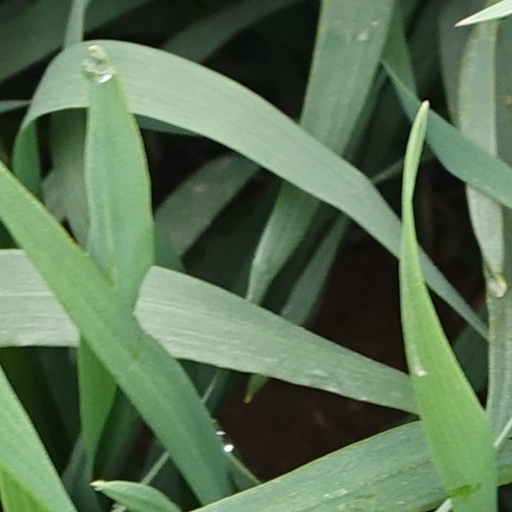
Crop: wheat